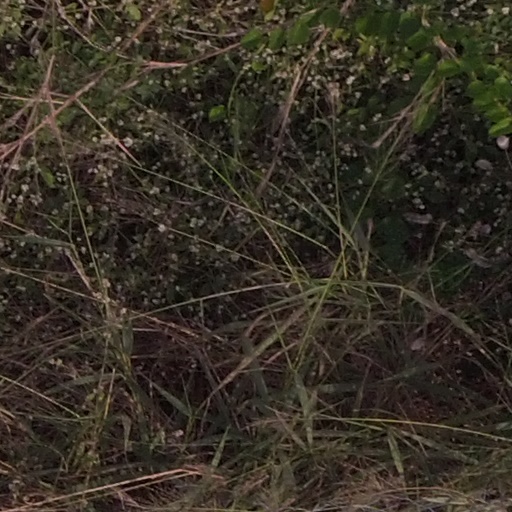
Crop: maize; corn